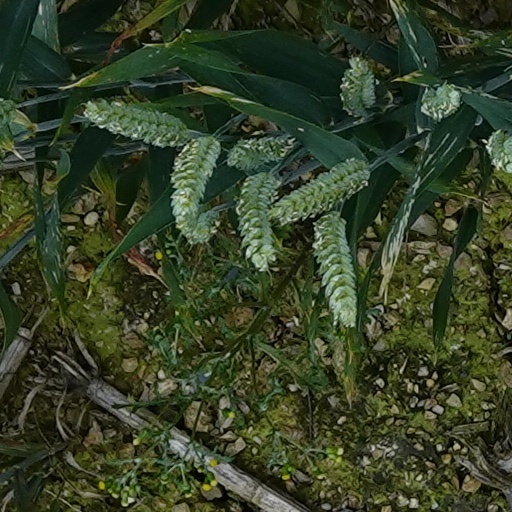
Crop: wheat